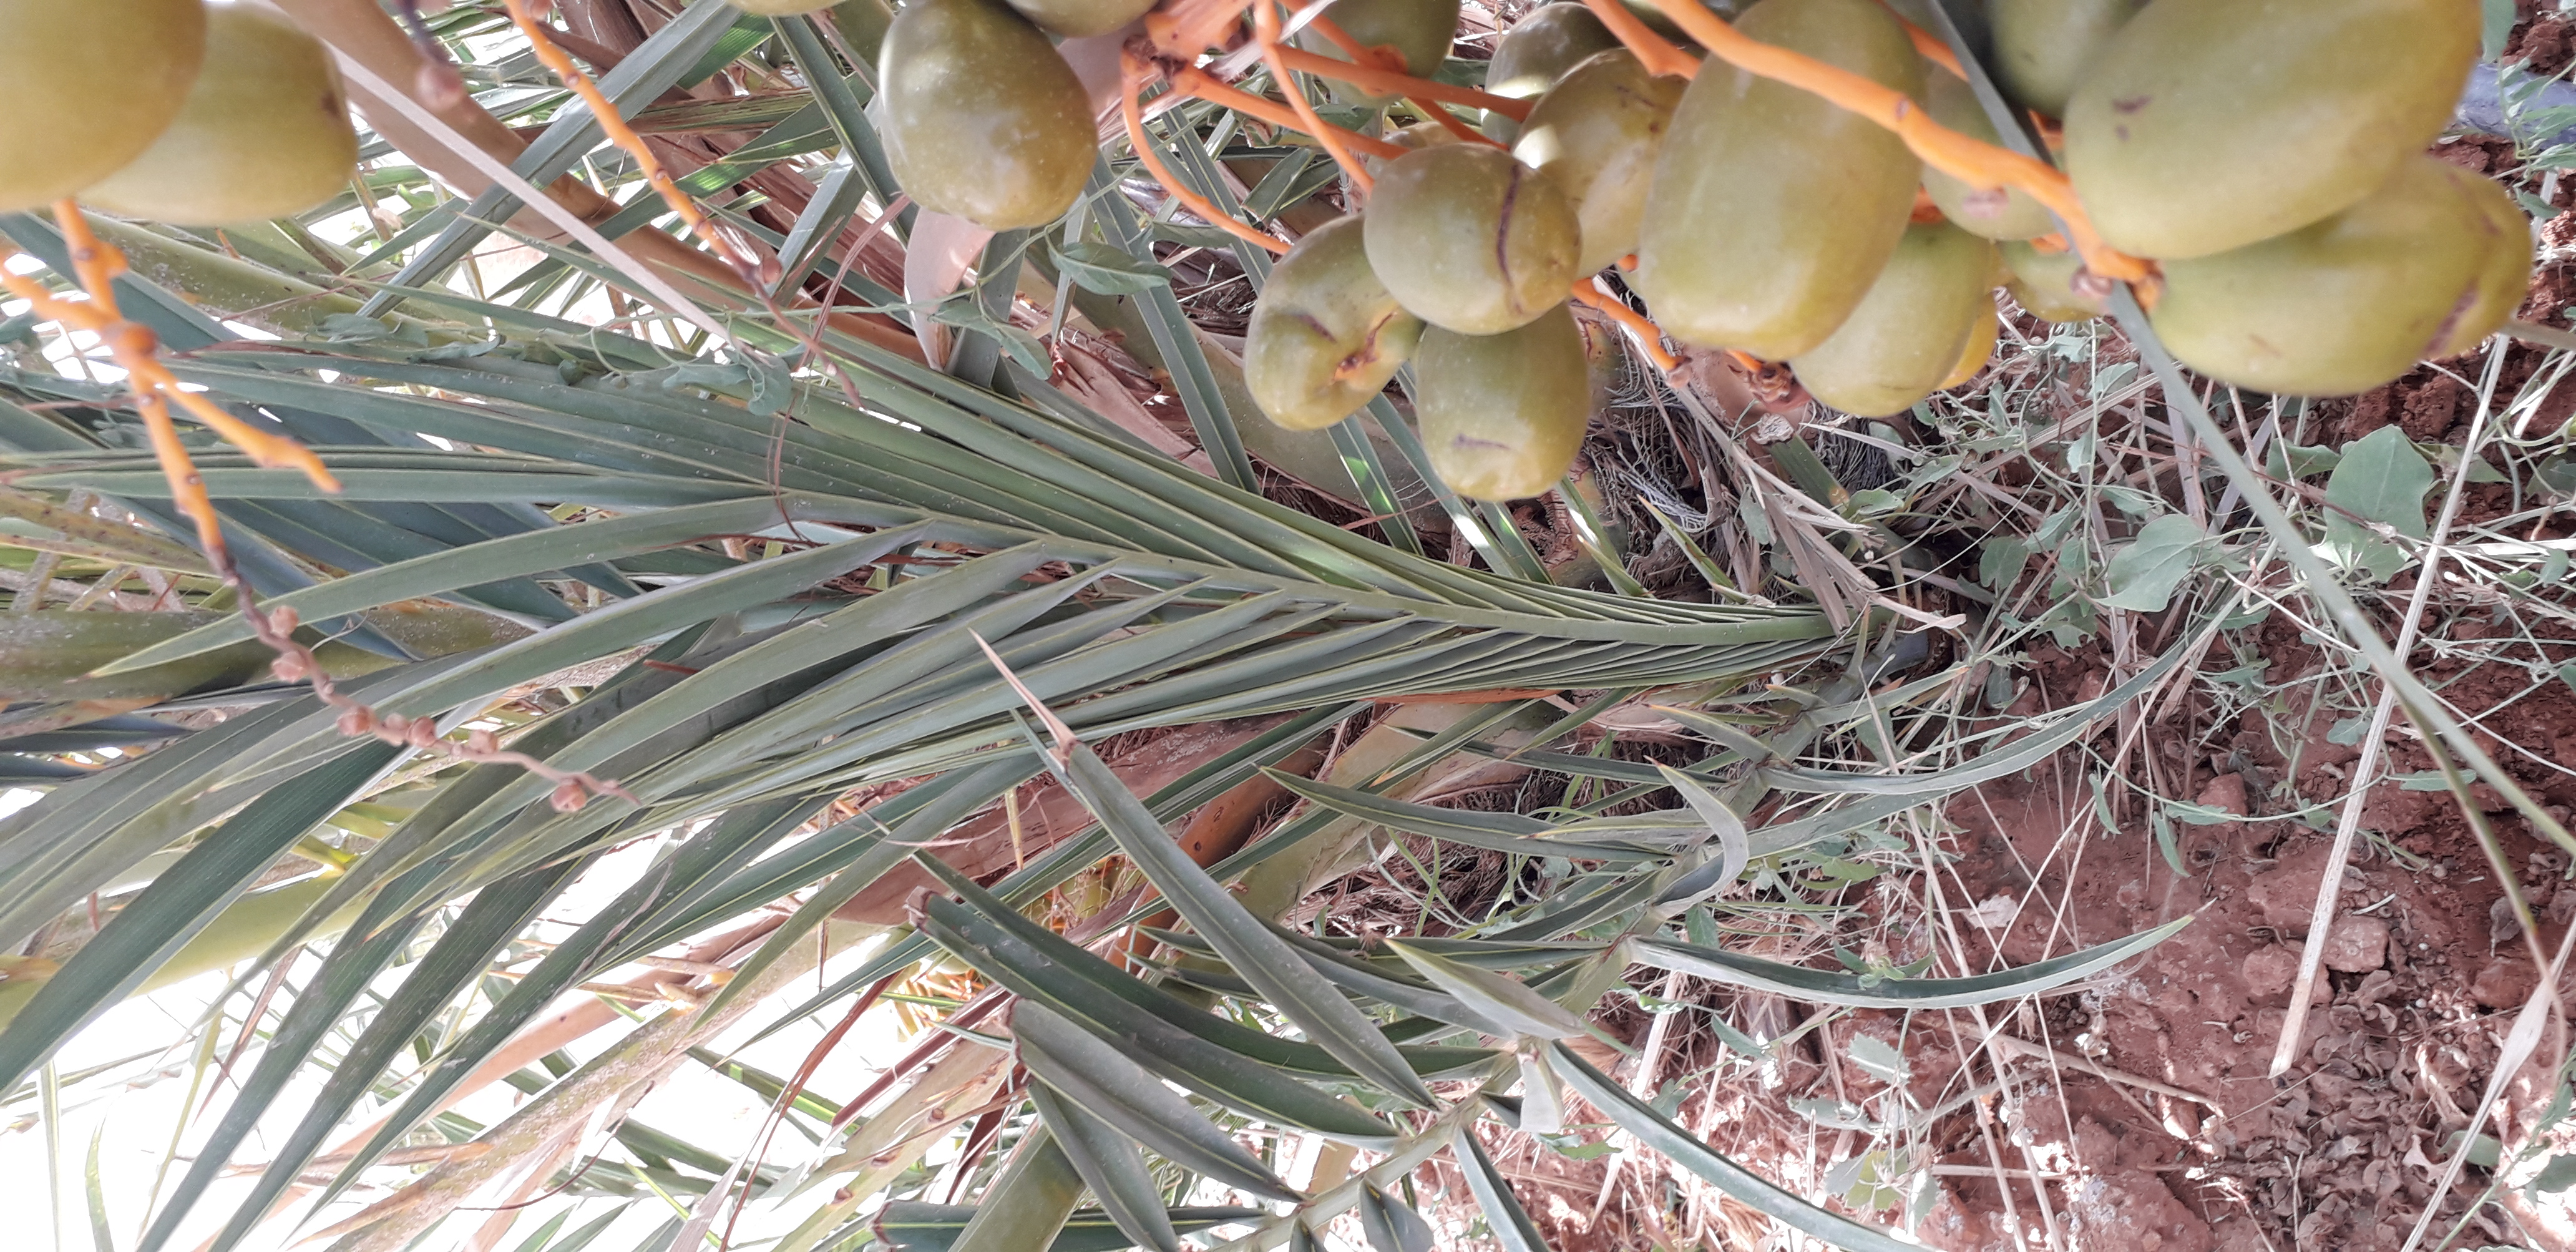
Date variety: Boufagous